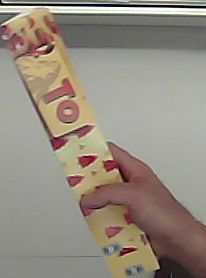
Product: toblerone_white